Question: What is the hue of the floor?
Tambaya: Menene launin daɓen ƙasan?
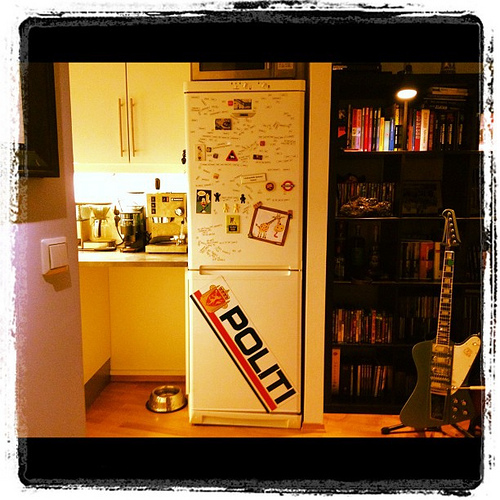
Answer: Brown.
Amsa: Ruwan ƙasa.